Orthographic projection

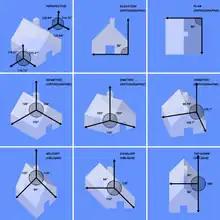
Comparison of several types of graphical projection

A simple orthographic projection onto the plane "z" = 0 can be defined by the following matrix: